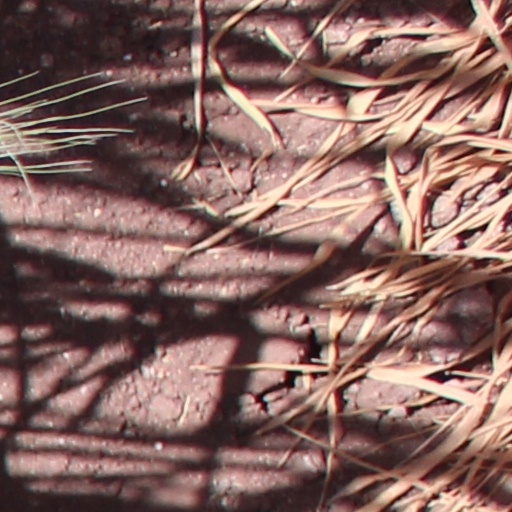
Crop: wheat